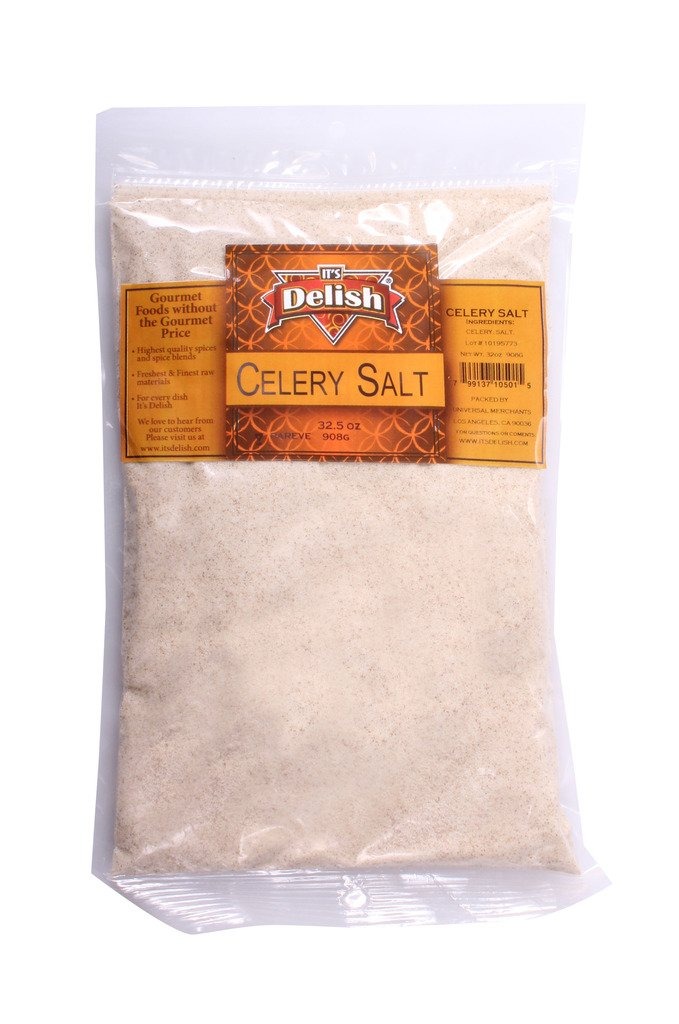
Item Name: Celery Salt by Its Delish, (5 lbs)
Bullet Point 1: Premium Quality Celery Salt Blend
Bullet Point 2: Variety Packs Celery Salt by Its Delish
Bullet Point 3: Enhance your culinary experience with hearty flavor
Bullet Point 4: Great Steaks, Roasts, Chicken, Deviled eggs, Veggies, Potato salad, Cole slaw, Soups etc.
Bullet Point 5: Certified Kosher OU Packaged in the USA non-GMO and No MSG
Product Description: Premium Quality Salt and Celery Seed Blend Seasoning.<p></p>It's Delish was established in 1992 and is located in North Hollywood, California. It's Delish is a food manufacturer and distributor who produces over 500 gourmet food products including licorice, sour belts, taffies, caramels, Jordan almonds, chocolates, nuts, fruits, trail mixes, spices, and the spice blends. It's Delish also produces organics and all natural products. We give you the oppertunity to order from the factory direct!<p></p>It’s Delish! prides itself on the four pillars that are at the foundation of everything we do.<p></p>Innovation Quality Value Service
Value: 1.0
Unit: Count

Price: 35.69